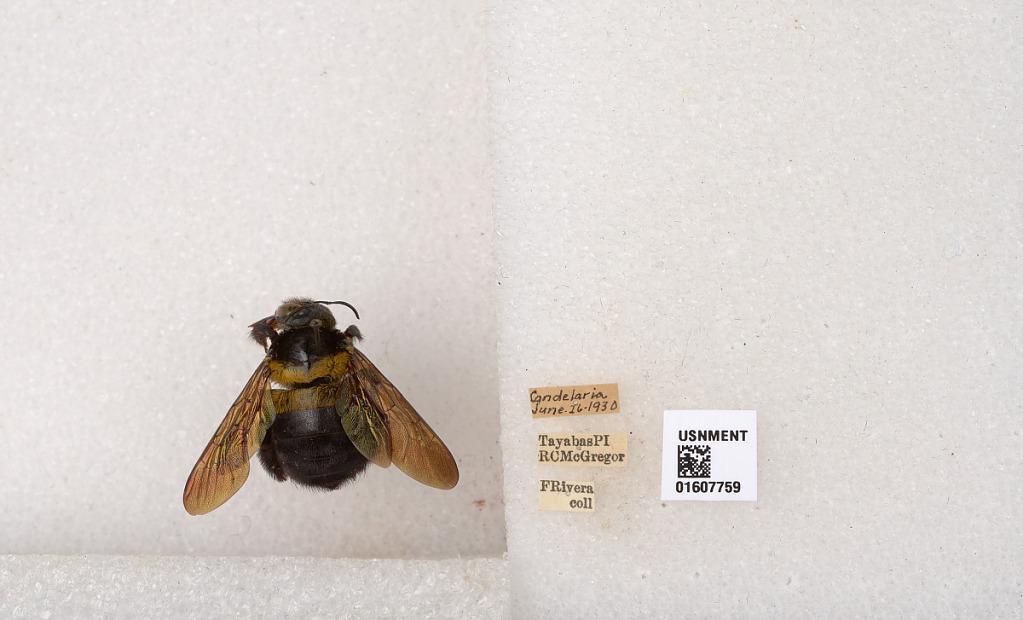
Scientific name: Xylocopa (Koptortosoma) chlorina (Cockerell)
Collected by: R. McGregor & F. Rivera
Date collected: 1930-6-16
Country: Philippines
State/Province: Calabarzon
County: Quezon
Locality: Candelaria | Tayabas
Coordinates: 13.9297, 121.424